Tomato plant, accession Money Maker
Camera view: vertical (180 deg); turntable rotation: 330 degrees
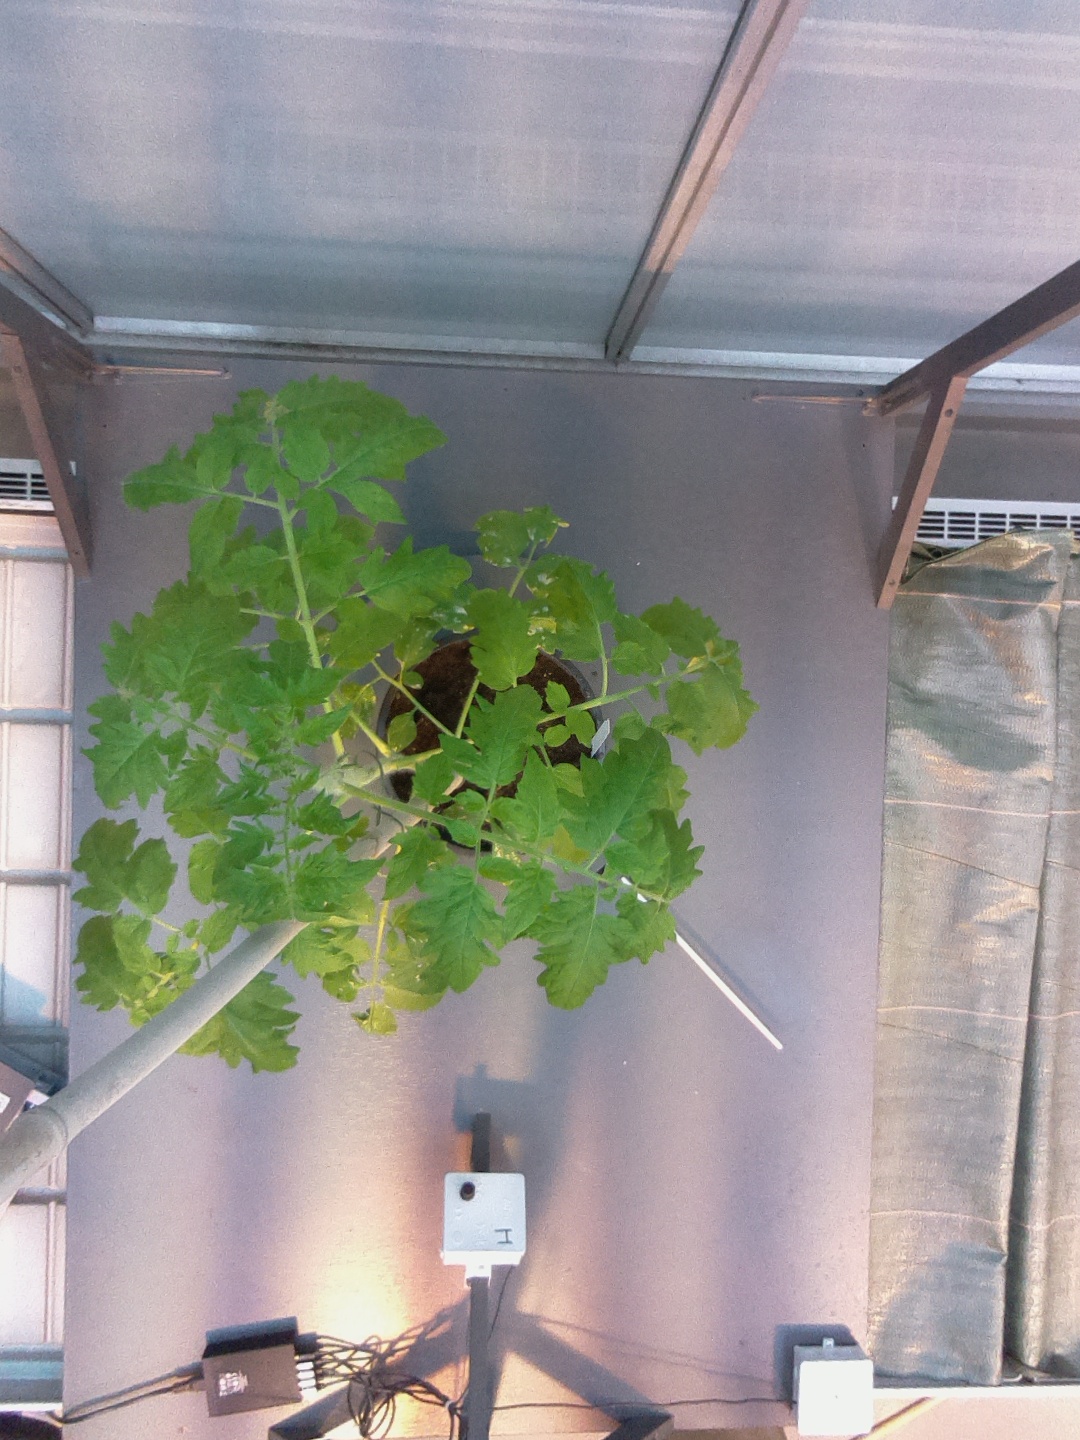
BBCH growth stage 53: 3 inflorescences visible